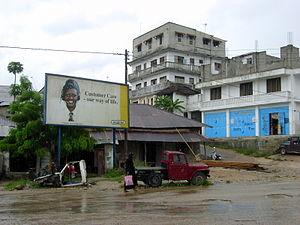
Pemba est l'une des trois îles de l'archipel de Zanzibar en Tanzanie, le long de la côte africaine dans l'Océan Indien. Elle est située à 50 km au nord d'Unguja improprement appelée « Zanzibar », l'île principale de l'archipel séparée par le canal de Pemba de 50 km de la côte tanzanienne. Sa population était estimée en 2012 à 406 848 personnes sur une surface de 980 km². Sa capitale est Chake-Chake.
Chake-Chake est une ville située sur l'île de Pemba dans l'archipel de Zanzibar le long de la côte de la Tanzanie.